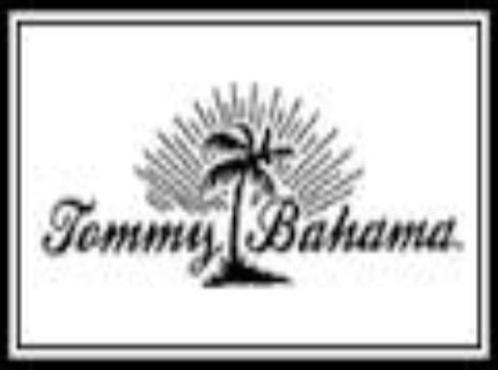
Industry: Clothes